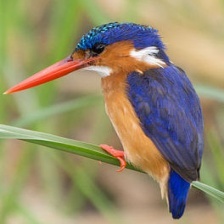
Species: MALACHITE KINGFISHER
Scientific name: CORYTHORNIS CRISTATUS